Public good

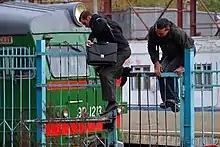
Stowaway passengers who avoid payment turnstiles are "free-riding" on the train.

The free rider problem is a primary issue in collective decision-making. An example is that some firms in a particular industry will choose not to participate in a lobby whose purpose is to affect government policies that could benefit the industry, under the assumption that there are enough participants to result in a favourable outcome without them. The free rider problem is also a form of market failure, in which market-like behavior of individual gain-seeking does not produce economically efficient results. The production of public goods results in positive externalities which are not remunerated. If private organizations do not reap all the benefits of a public good which they have produced, their incentives to produce it voluntarily might be insufficient. Consumers can take advantage of public goods without contributing sufficiently to their creation. This is called the free rider problem, or occasionally, the "easy rider problem". If too many consumers decide to "free-ride", private costs exceed private benefits and the incentive to provide the good or service through the market disappears. The market thus fails to provide a good or service for which there is a need.